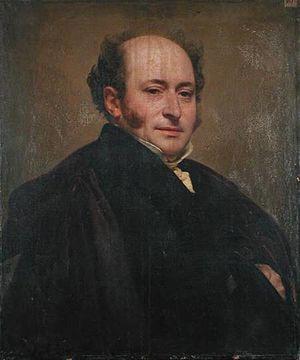
Jean-Pierre Granger est un peintre néo-classique français né à Paris le 11 mars 1779 et mort dans la même ville le 1ᵉʳ décembre 1840.
Entre la fin du XVIIIᵉ siècle et le début du XIXᵉ siècle, l'école de David fut une des plus influentes ; entre 1781 et 1821, de ses ateliers, sont sortis environ 400 élèves, peintres, sculpteurs, ou graveurs, représentant en majorité le néoclassicisme, mais aussi le style empire et le style troubadour.